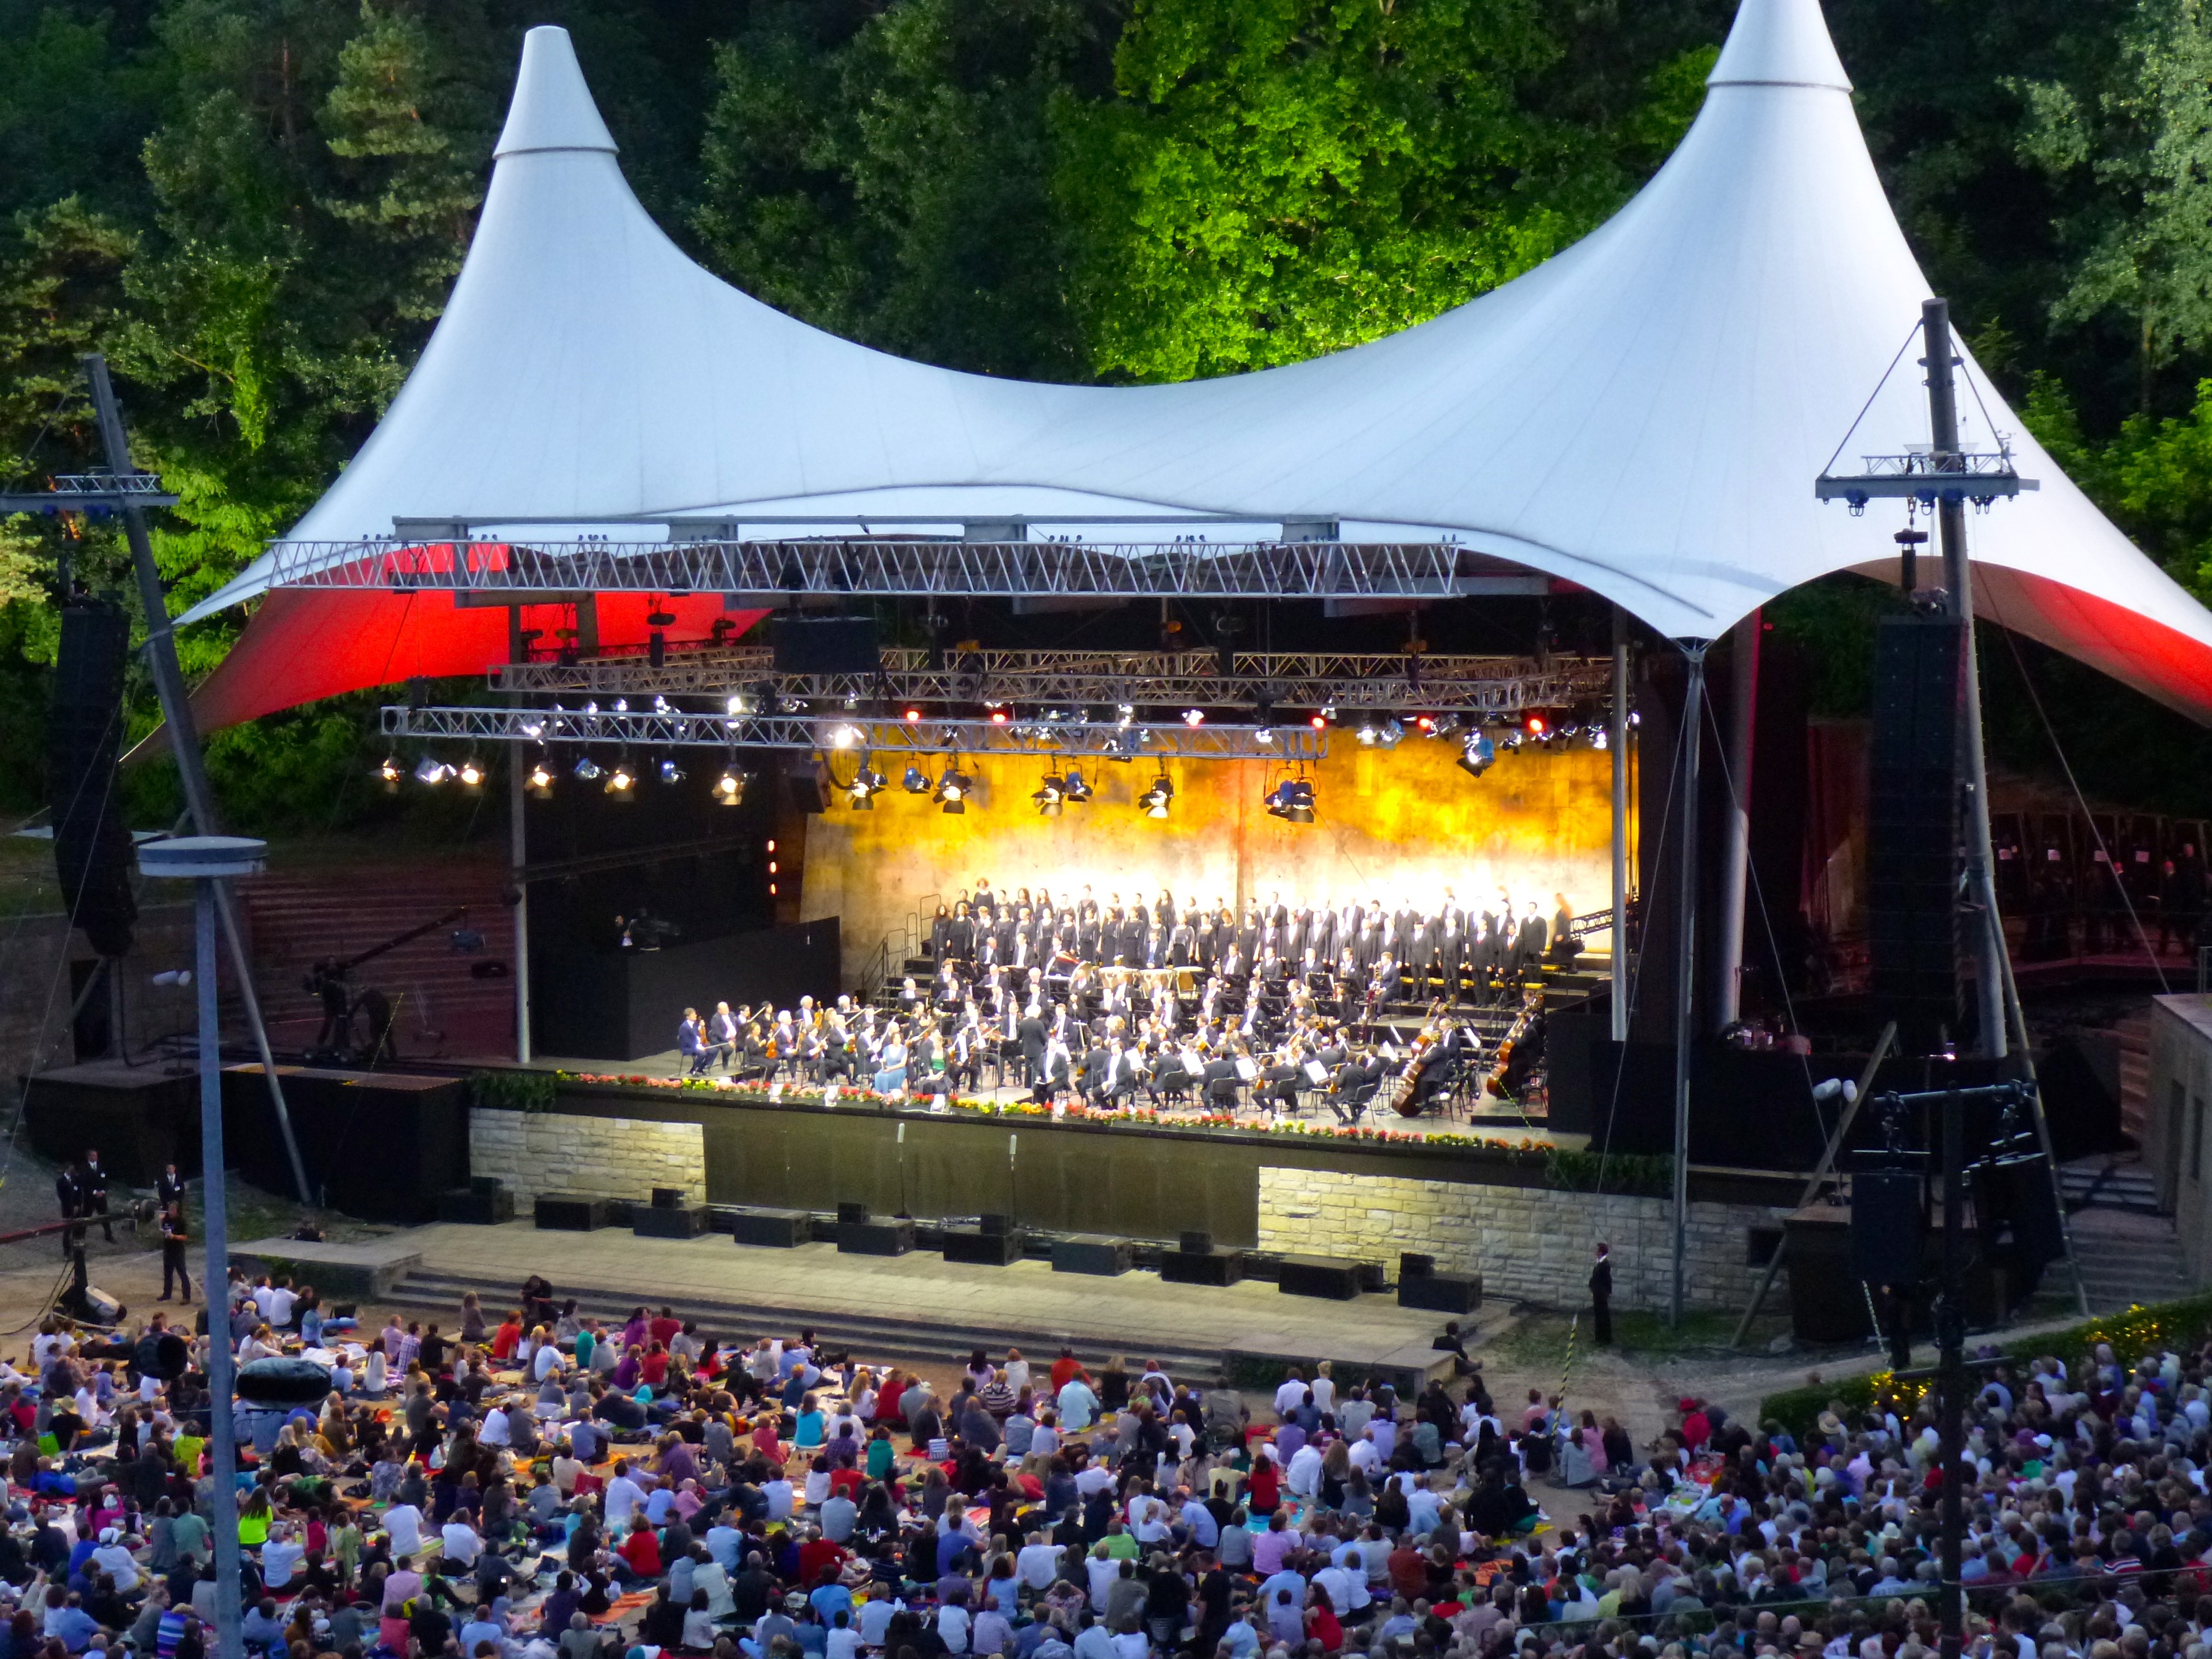
tree, structure, city, crowd, recreation, concert, festival, stage, berlin, artists, symphony, sport venue, public event, waldb hne, berlin philharmonic orchestra